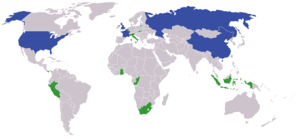
L'élection du Conseil de sécurité des Nations unies de 2006 commença le 16 octobre 2006 durant la 61ᵉ session de l'assemblée générale des Nations unies, qui s'est tenue au Siège des Nations unies à New York. L'enjeu du vote est le choix de cinq sièges non permanents au Conseil de sécurité pour des mandats de deux ans débutant le 1ᵉʳ janvier 2007.